Ottoman Bulgaria

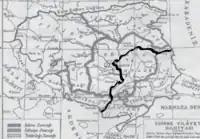
1869 map of the Edirne Vilayet & sanjaks, with superimposed borders of Modern Turkey

While the Ottomans were ascendant, there was overt opposition to their rule. The first revolt began at the time Holy Roman Emperor Sigismund established the chivalric Order of the Dragon, 1408, when two Bulgarian nobles, Konstantin and Fruzhin, revolted and liberated some regions for several years. The earliest evidence of continued local resistance dates from before 1450. Radik ("alternatively" Radich) was recognised by the Ottomans as a voyvoda of the Sofia region in 1413, but later he turned against them and is regarded as the first hayduk in Bulgarian history. More than a century later, two Tarnovo uprisings occurred - in 1598 (First Tarnovo Uprising) and 1686 (Second Tarnovo Uprising) around the old capital Tarnovo.